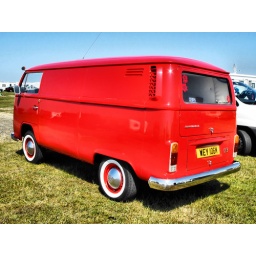
Very nice red VW camper parked near Calshot castle